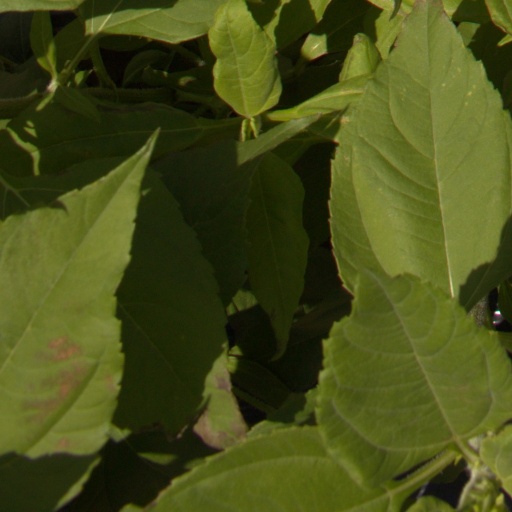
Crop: Jerusalem artichoke